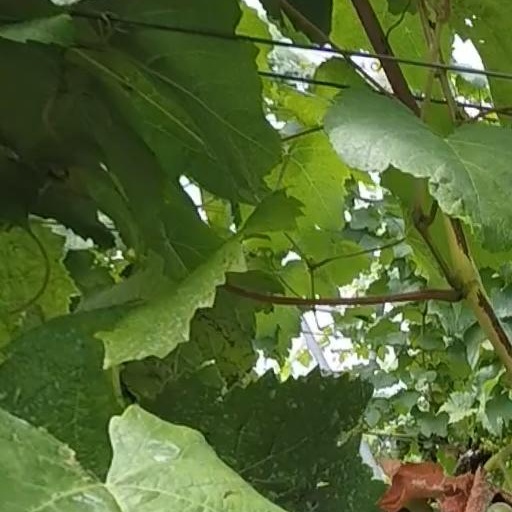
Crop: grape